2018 UEFA Women's Champions League final

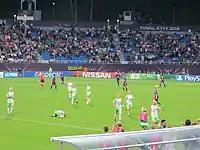
Scenes from the match

The Valeriy Lobanovskyi Dynamo Stadium was announced as the final venue on 15 September 2016, following the decision of the UEFA Executive Committee meeting in Athens, Greece to appoint NSC Olimpiyskiy Stadium as the venue of the 2018 UEFA Champions League Final.